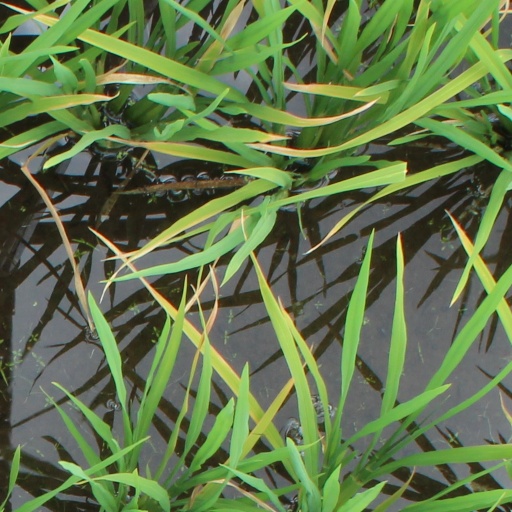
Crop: rice